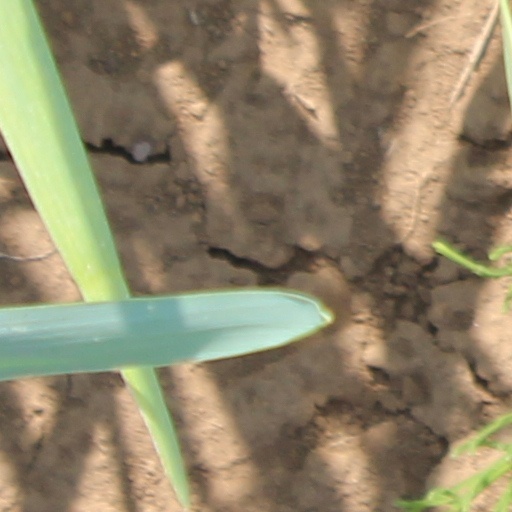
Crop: wheat